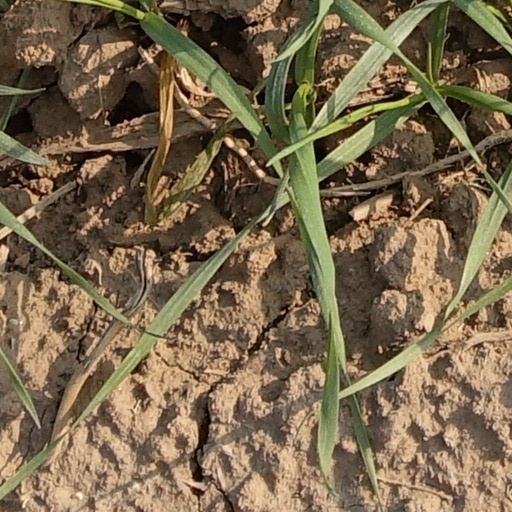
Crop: wheat